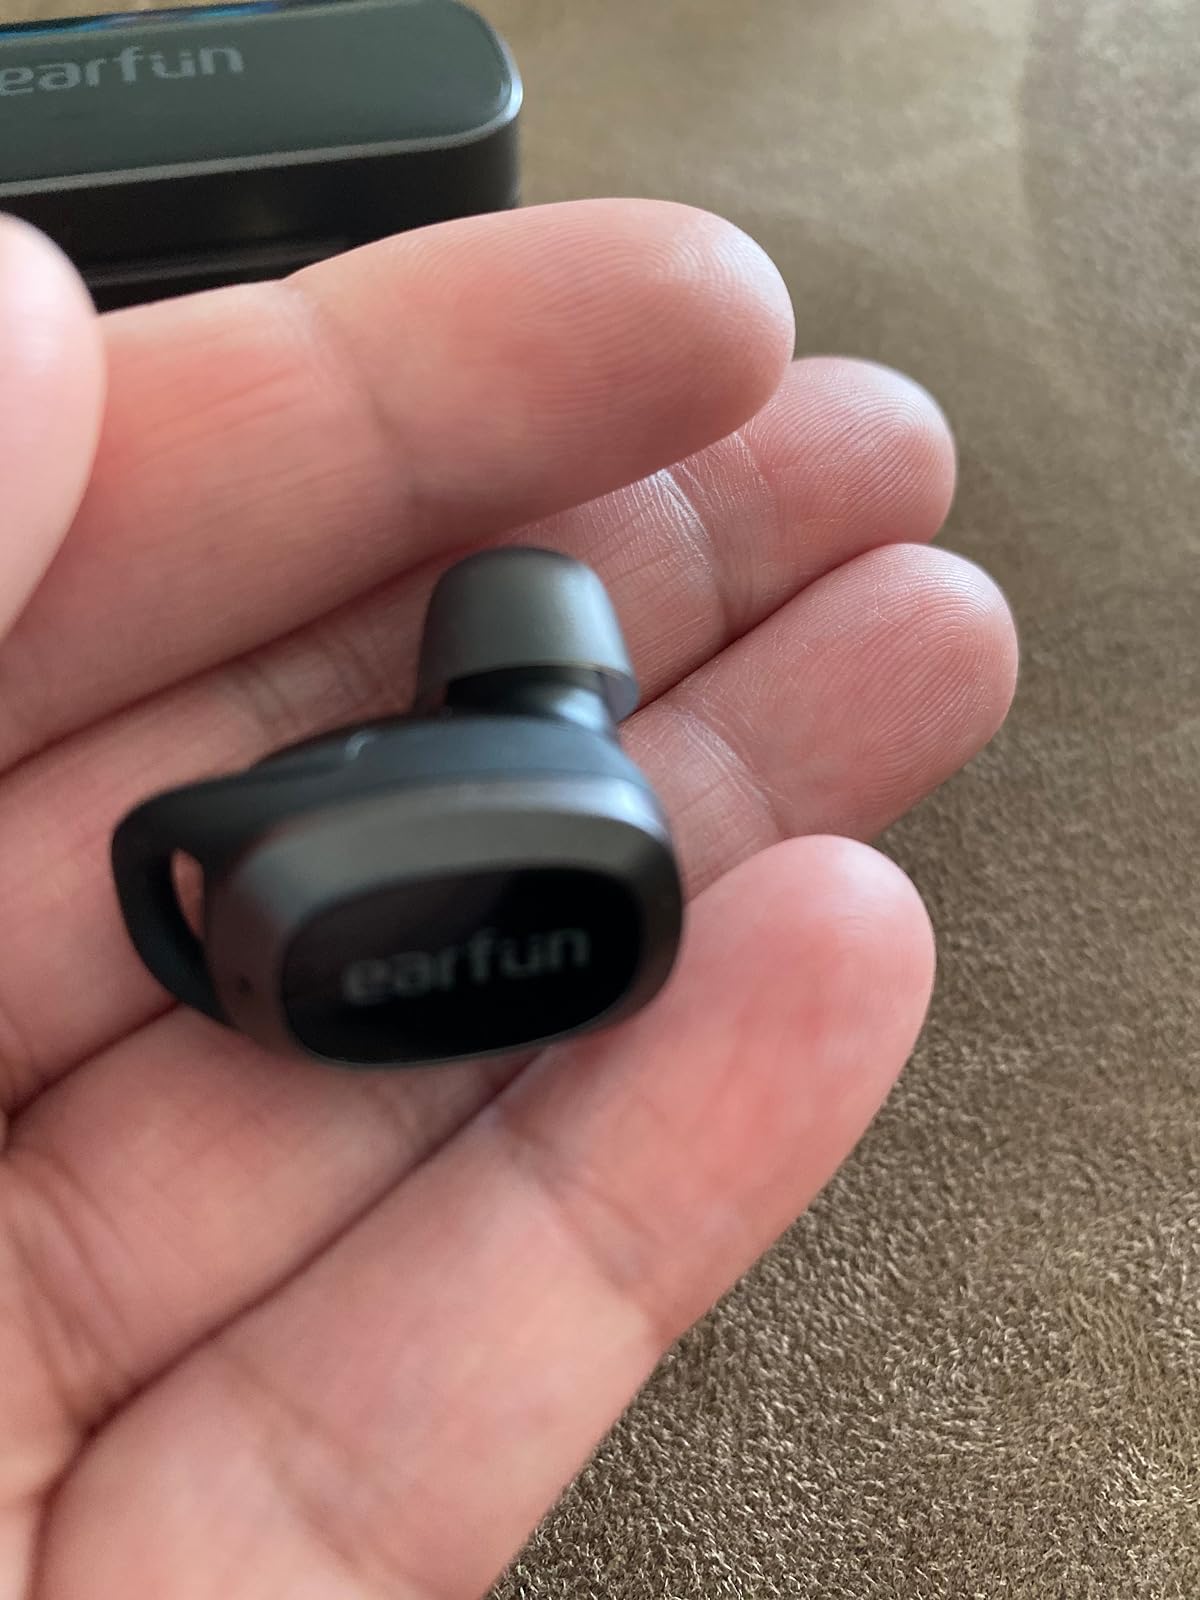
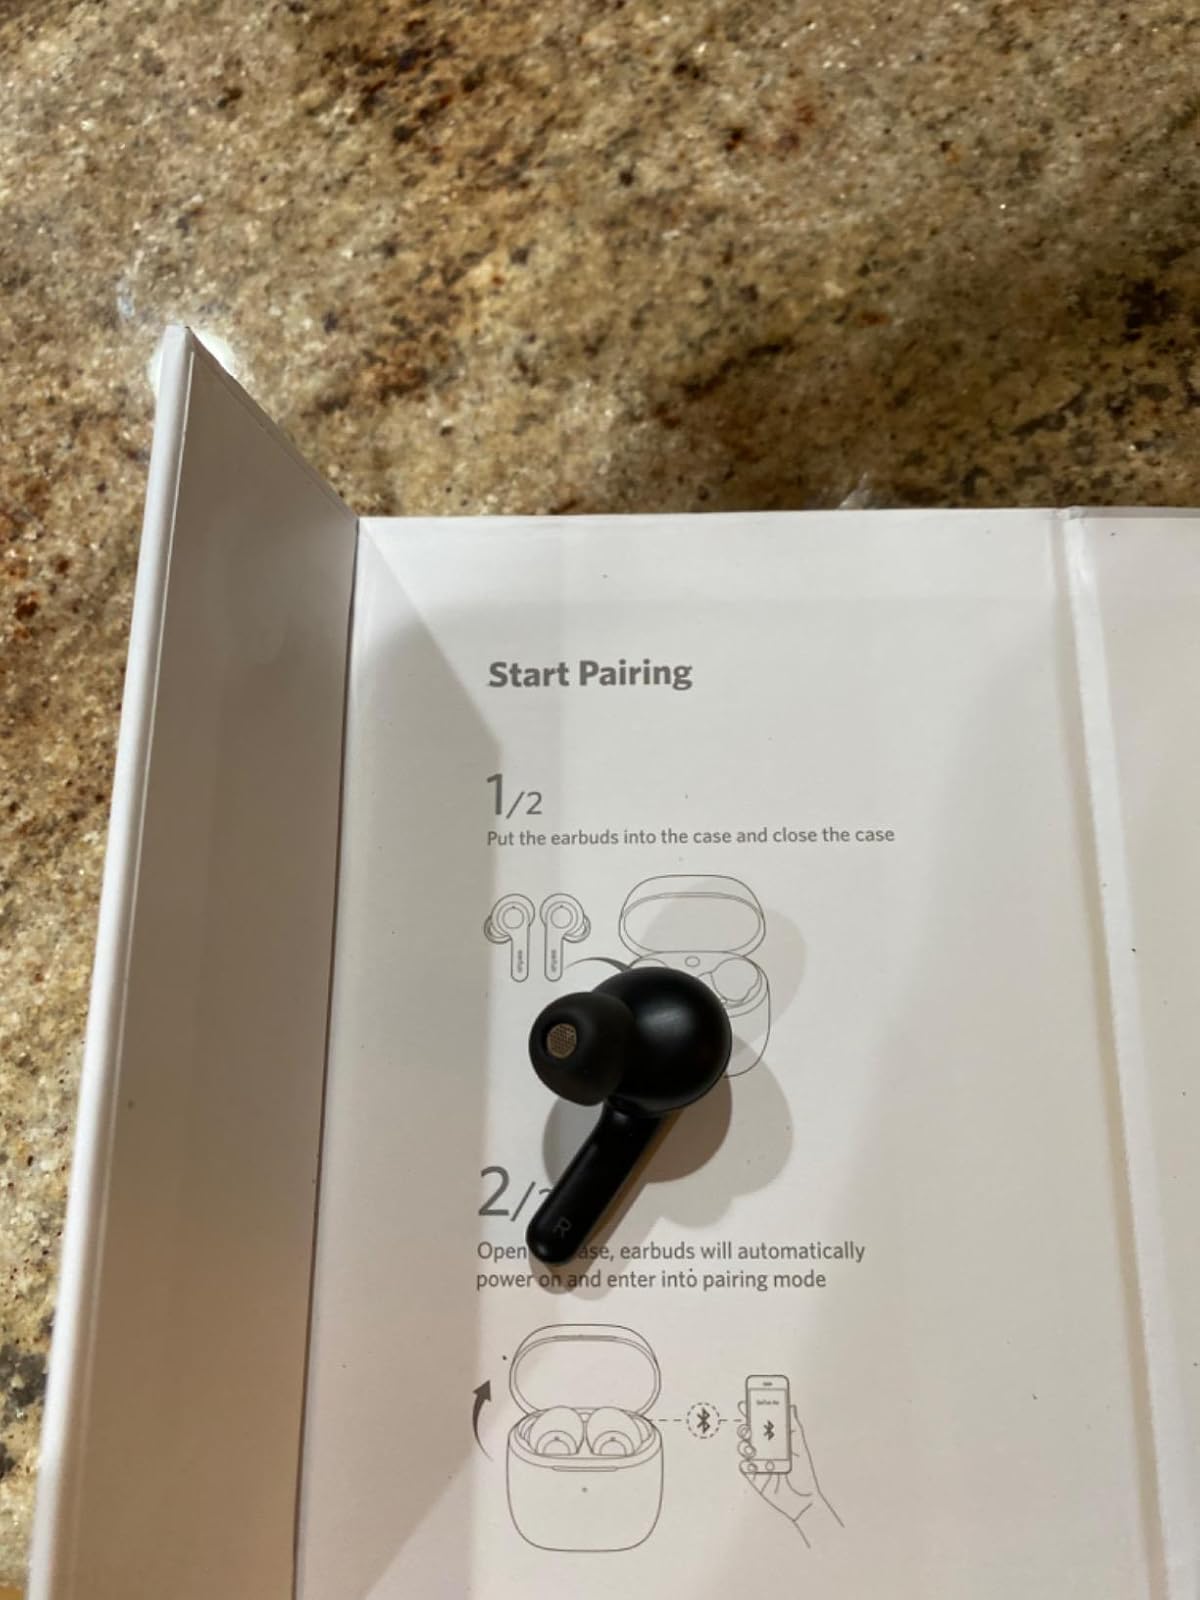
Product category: earbuds
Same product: no